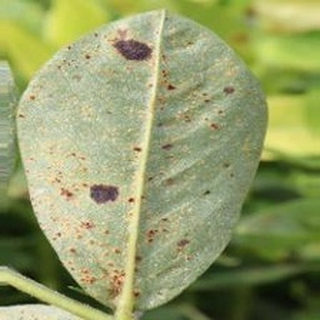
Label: groundnut_rust